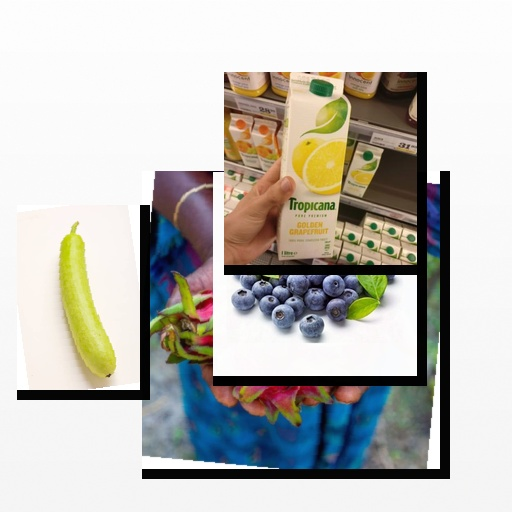
Food items: golden_grapefruit_juice, bottle_gourd, blueberry, dragon_fruit